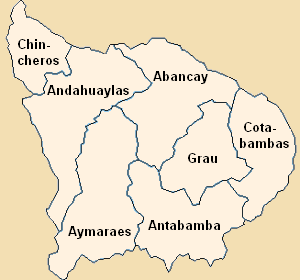
Le département d'Apurímac est l'un des 24 départements du Pérou. Sa capitale est la ville d'Abancay.